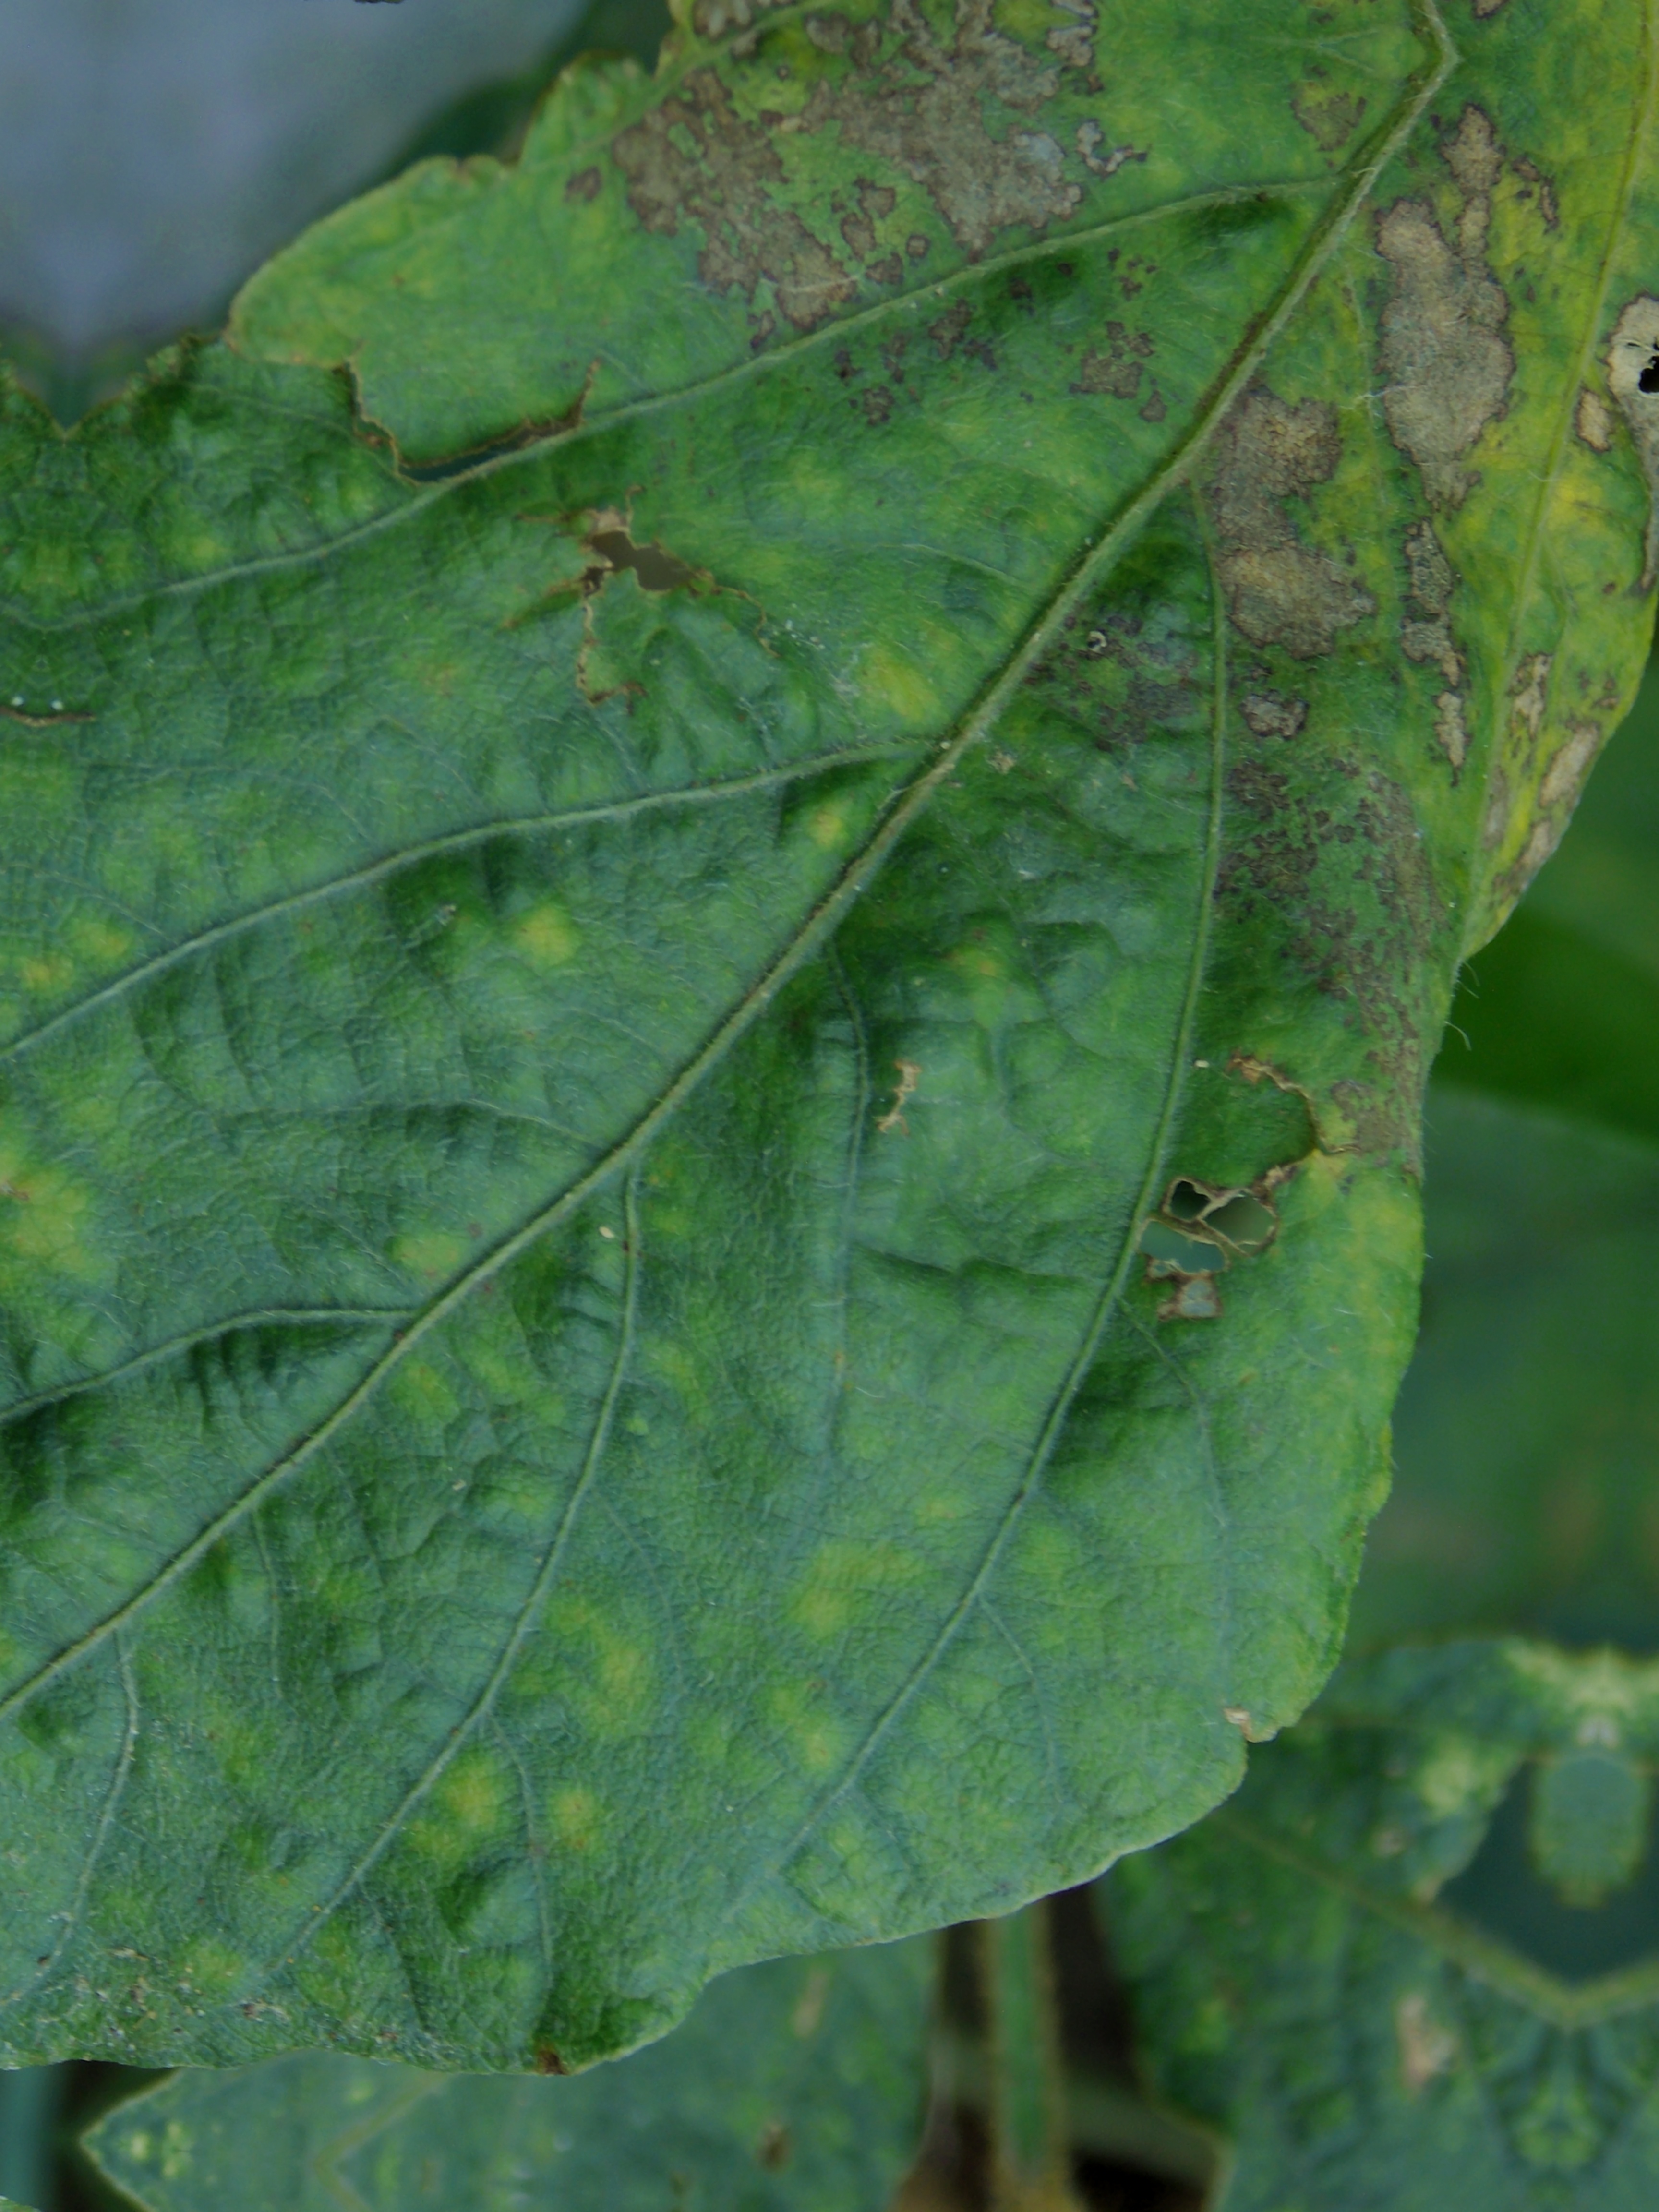
Label: Disease